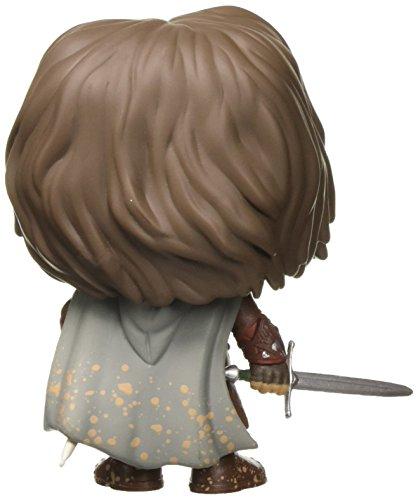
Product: Funko POP! Movies: Lord of The Rings/Hobbit - Aragorn Collectible Figure
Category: Toys & Games | Collectible Toys | Statues, Bobbleheads & Busts | Bobbleheads
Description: From Lord of the Rings/Hobbit , Aragorn, as a stylized POP vinyl from Funko.
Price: $10.99
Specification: ProductDimensions:2.5x2.5x3.8inches|ItemWeight:3.2ounces|ShippingWeight:3.2ounces(Viewshippingratesandpolicies)|DomesticShipping:ItemcanbeshippedwithinU.S.|InternationalShipping:ThisitemcanbeshippedtoselectcountriesoutsideoftheU.S.LearnMore|ASIN:B0777TCYD3|Itemmodelnumber:13565|Manufacturerrecommendedage:5yearsandup